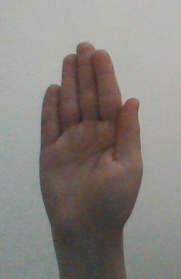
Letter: seen